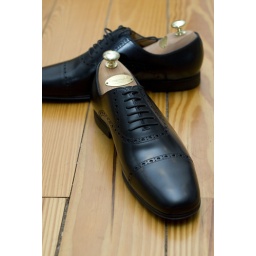
Added another pair of black shoes to the rotation. I went Italian this time around with some Gucci cap-toes.